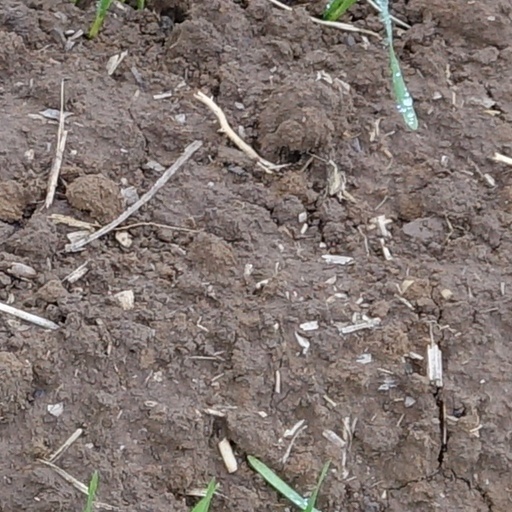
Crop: wheat